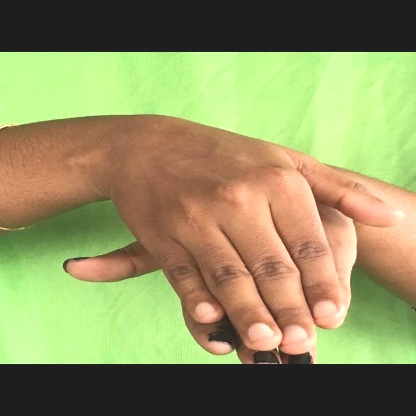
Mudra: Matsya